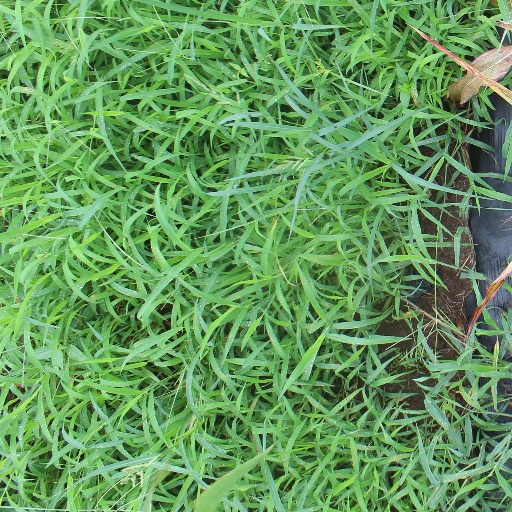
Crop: sorghum